Odesa Film Studio

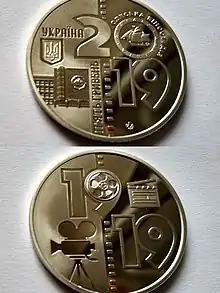
Commemorative coin Odesa Film Studio

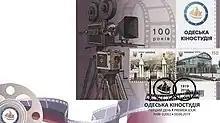
Anniversary stamp dedicated to the Odesa Film Studio

The studio is located in the downtown right near the shore of Black Sea covering some and consisting of three pavilions of , , and . Inside the studio's building is located another film studio, Vira Kholodna Film Studio and the Odesa Film School. The Odesa Film Studio has its own movie theater, U-Cinema, which is also located in the same building.